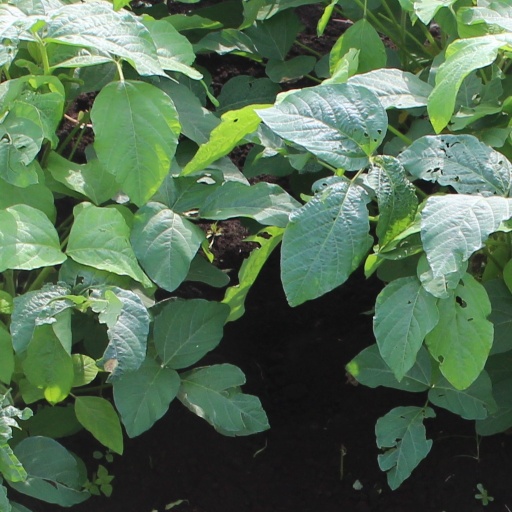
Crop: soybean